Jerry's Nugget playing cards

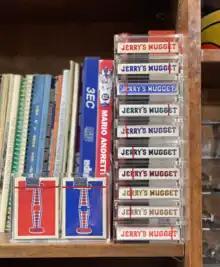
Original through modern 2021 Jerry's Nugget Casino Playing cards

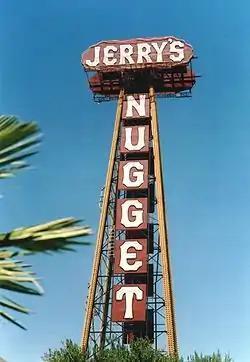
Jerry's Nugget Casino, North Las Vegas, Nevada

Jerry's Nugget playing cards were printed in Cincinnati, Ohio, and then were driven to the North Las Vegas casino via trucks where they sat in storage for many years. The playing cards eventually sold out around 1999, after famous French magician and private collector Dominique Duvivier purchased the remaining stock of about 14,000 decks.